Fairey N.9

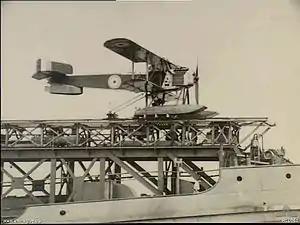
N.9 during the catapult trials

The Fairey N.9 (also known as the F.127) was a British experimental floatplane of the First World War; only one was built. It carried out the first shipborne catapult launches from Royal Navy ships, and was later sold to Norway.